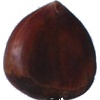
Label: chestnut